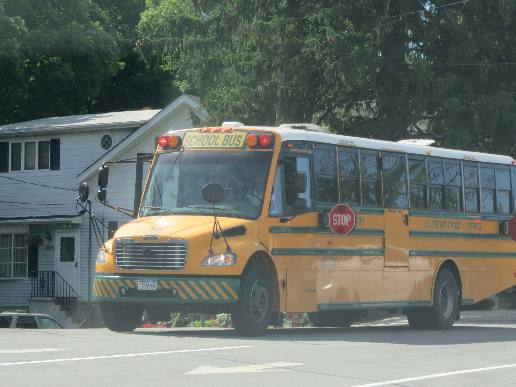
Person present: No